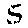
Label: 5